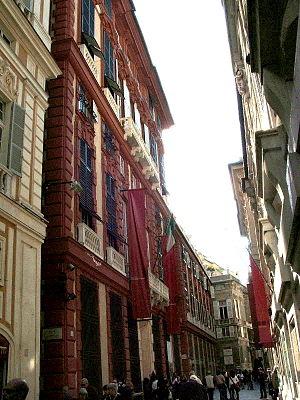
Brignole est le nom d'une illustre famille patricienne de Gênes connue dès 1218 à Rapallo. Patriciens de la sérénissime république de Gênes, les Brignole portaient les titres de marquis Brignole-Sale et de Groppoli pour la branche aînée et celui de marquis Brignole pour les autres lignées patriciennes